Hong Kong 47

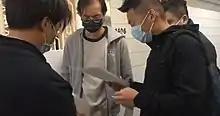
National Security Department police officers showing documents to Stand News editor-in-chief Chung Pui-kuen on 6 January

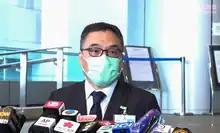
Senior Superintendent Steve Li Kwai-wah during a press briefing after the arrests at noon

In the morning on 6 January 2021, the National Security Department of the Hong Kong Police Force raided 72 places, including the home of jailed activist Joshua Wong, as well as co-organisers Hong Kong Public Opinion Research Institute (PORI) and law firm Ho Tse Wai and Partners. It further demanded three news outlets "Apple Daily", "Stand News" and InMedia HK to hand over information, and froze HK$206,000 in funds related to the election. In the operations, the police arrested 55 men and women including activists, former legislators, social workers and academics who organised or contested in the primaries across the pro-democracy spectrum on suspicion of "subversion of state power" under the national security law.